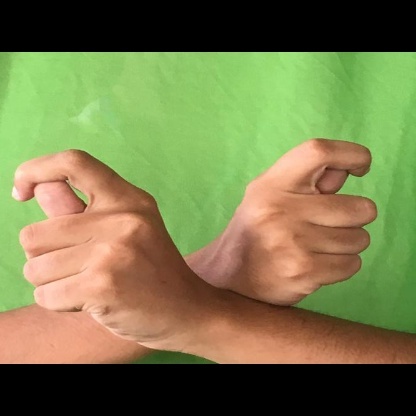
Mudra: Berunda